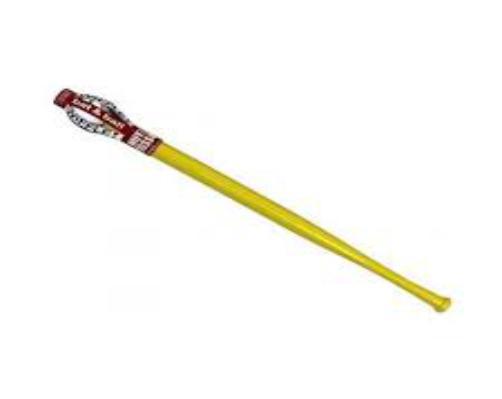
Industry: Sports